Red Guard of Senegal

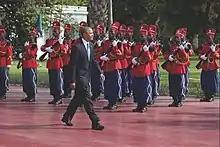
Barack Obama inspecting the Red Guard in 2013.

One squadron of this group works within the presidential palace, and the other in the vicinity of the palace.